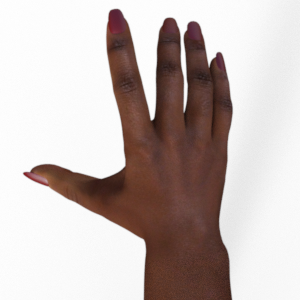
Label: paper